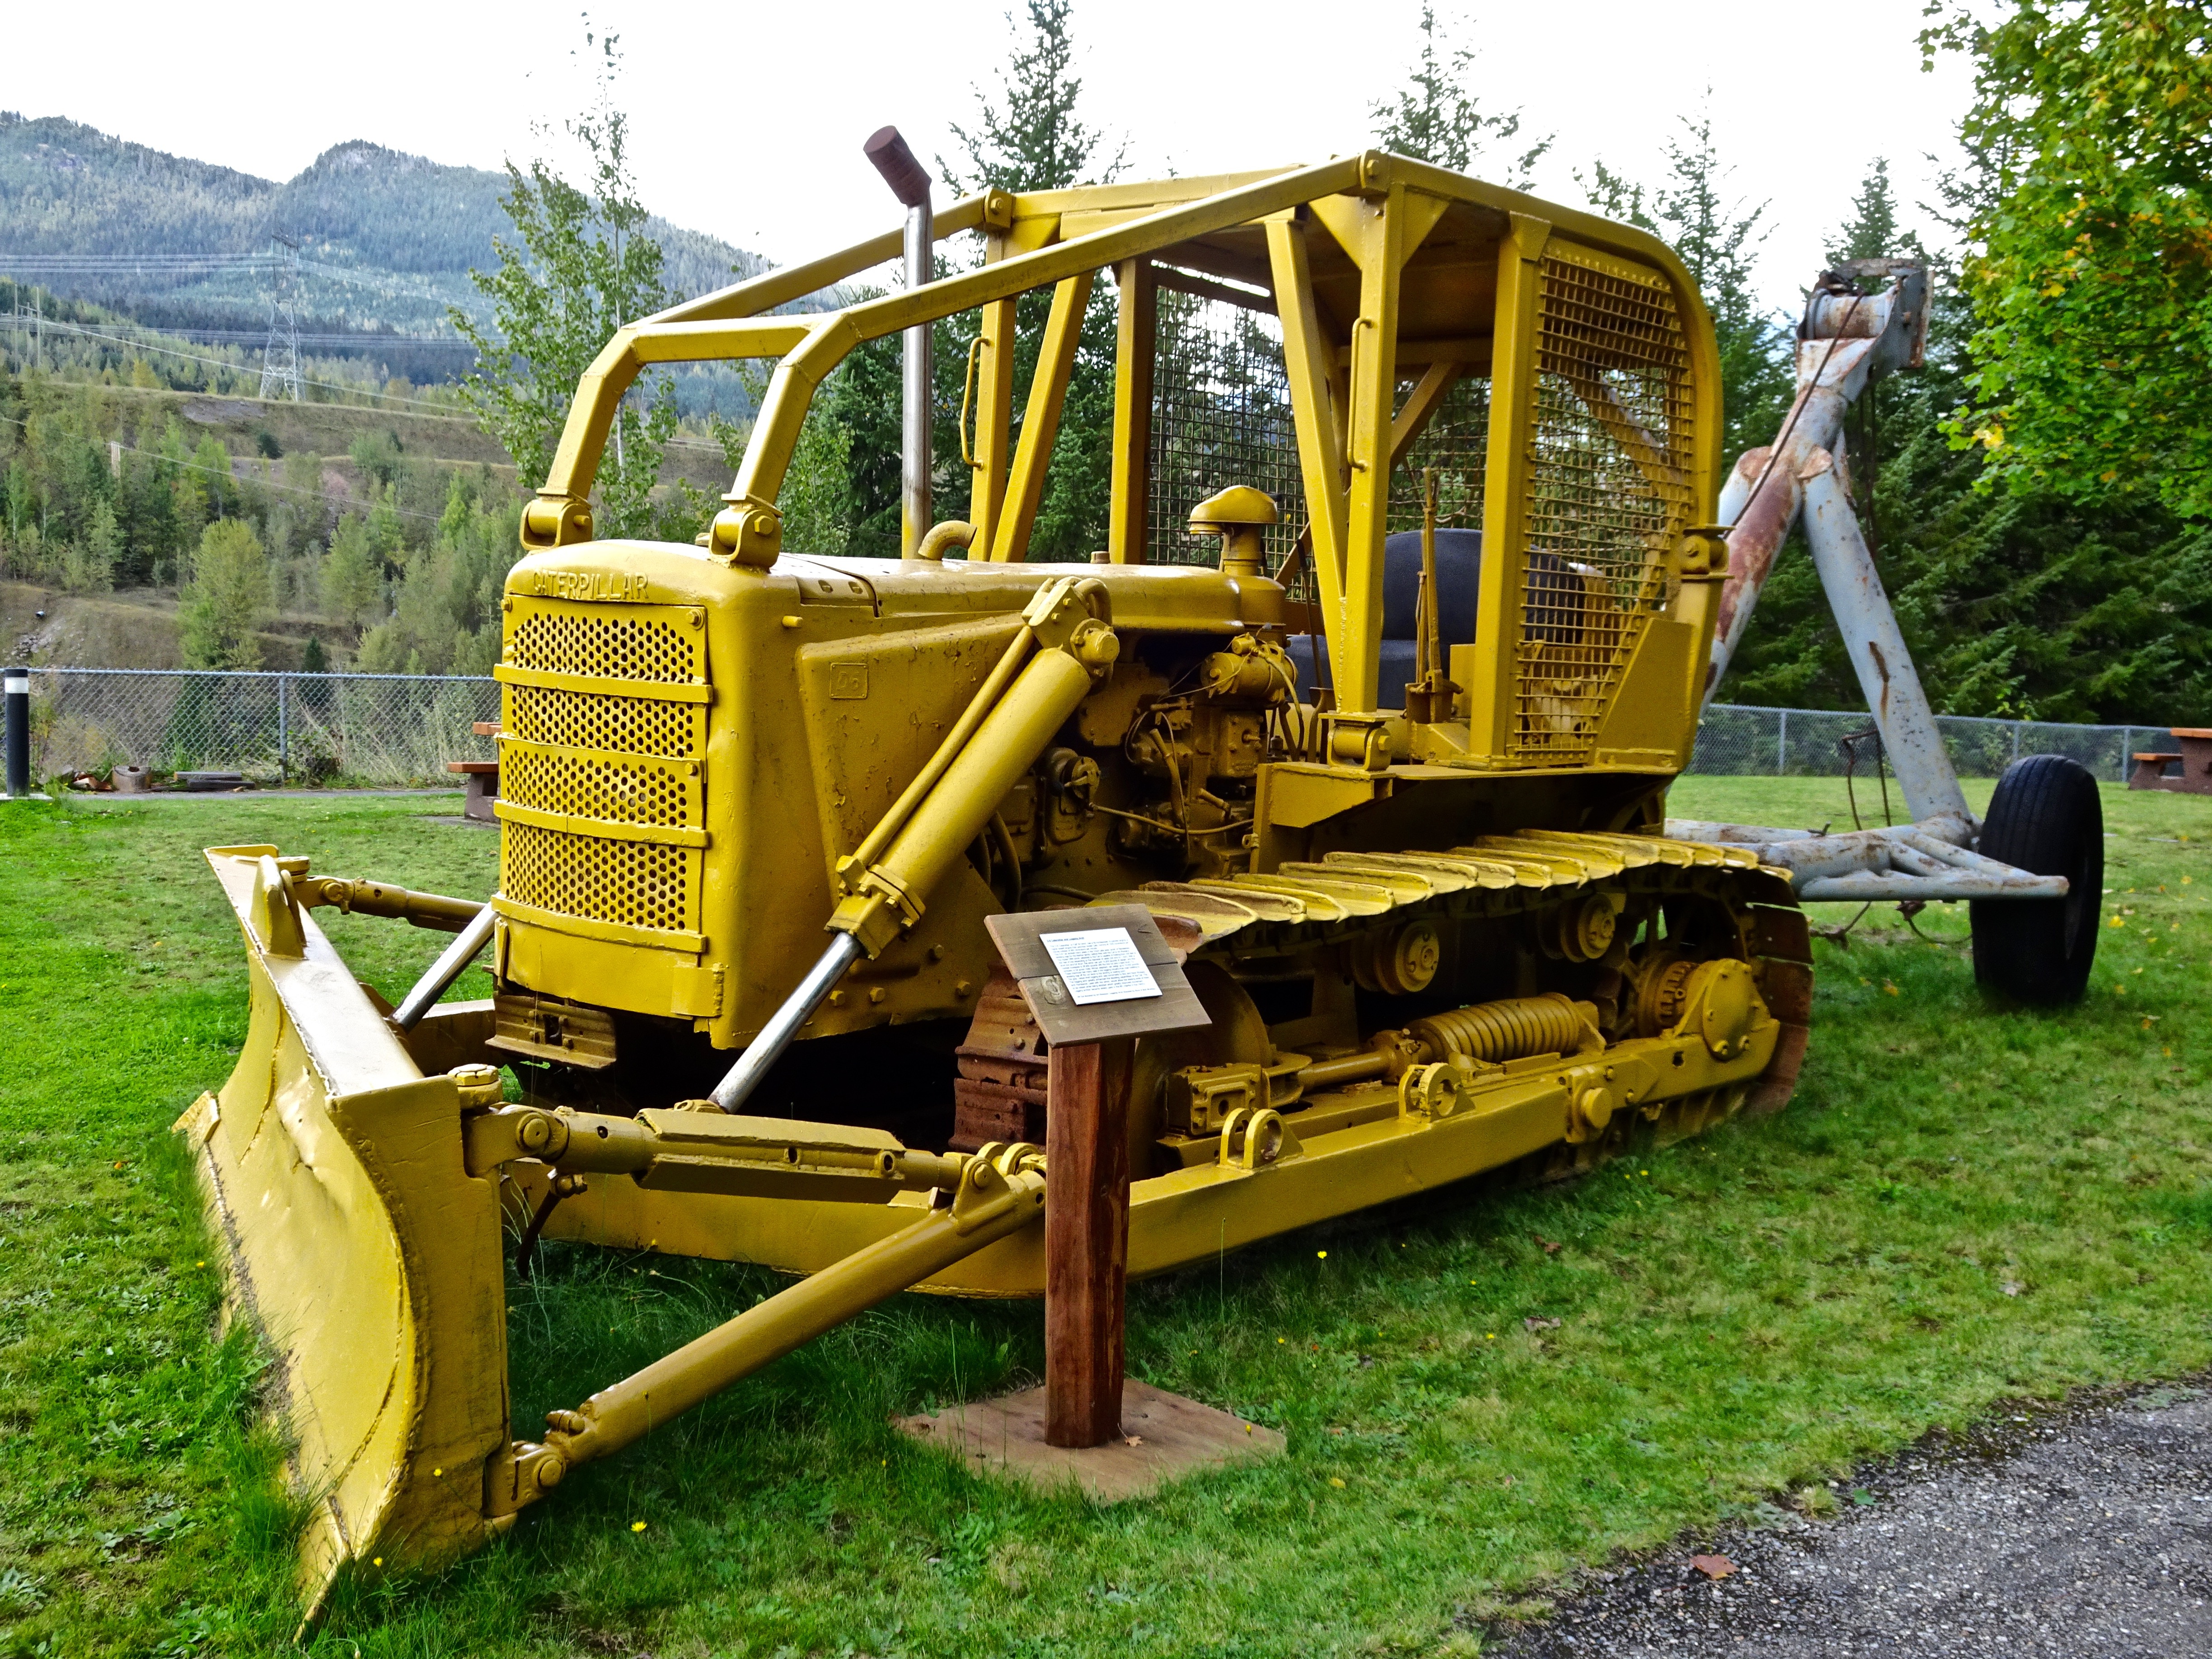
tractor, field, asphalt, construction, vehicle, equipment, machine, yellow, agriculture, bulldozer, digging, grader, scraper, excavator, heavy, excavation, harvester, construction equipment, land vehicle, light commercial vehicle